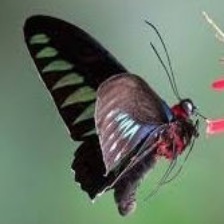
Species: BROOKES BIRDWING